Philip IV of France

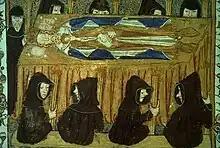
Philip's body lying in state.

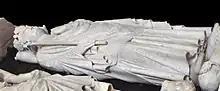
Tomb of Philip IV in the Basilica of Saint-Denis.

Philip had a cerebral stroke during a hunt at Pont-Sainte-Maxence (Forest of Halatte), and died a few weeks later, on 29 November 1314, at Fontainebleau. He is buried in the Basilica of Saint-Denis. Philip was succeeded by his son Louis X.